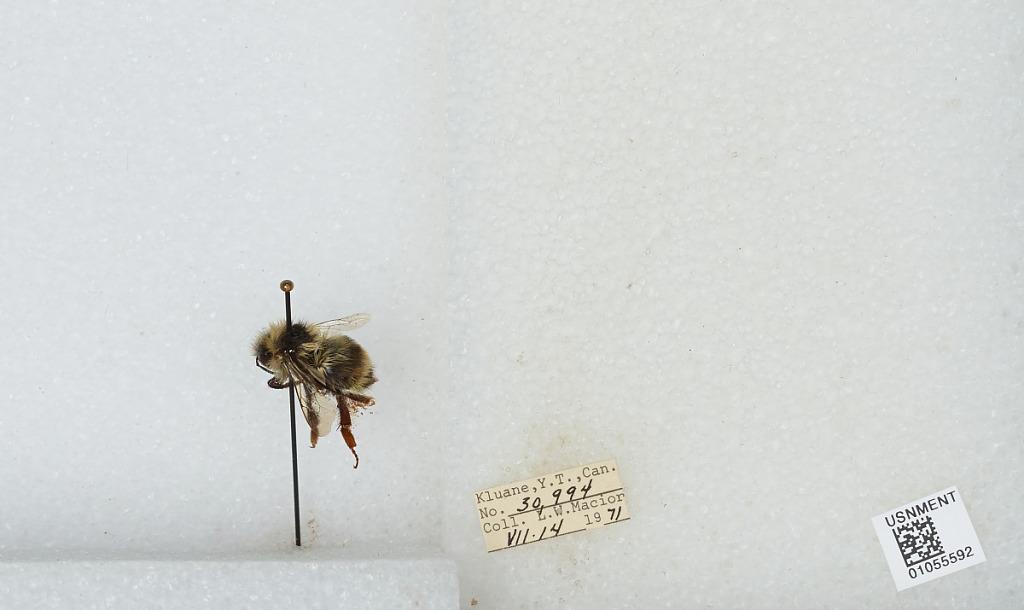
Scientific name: Bombus bifarius nearcticus
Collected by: L. Macior
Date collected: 1971-7-14
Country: Canada
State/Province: Yukon Territory
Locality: Kluane
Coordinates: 60.75, -139.5